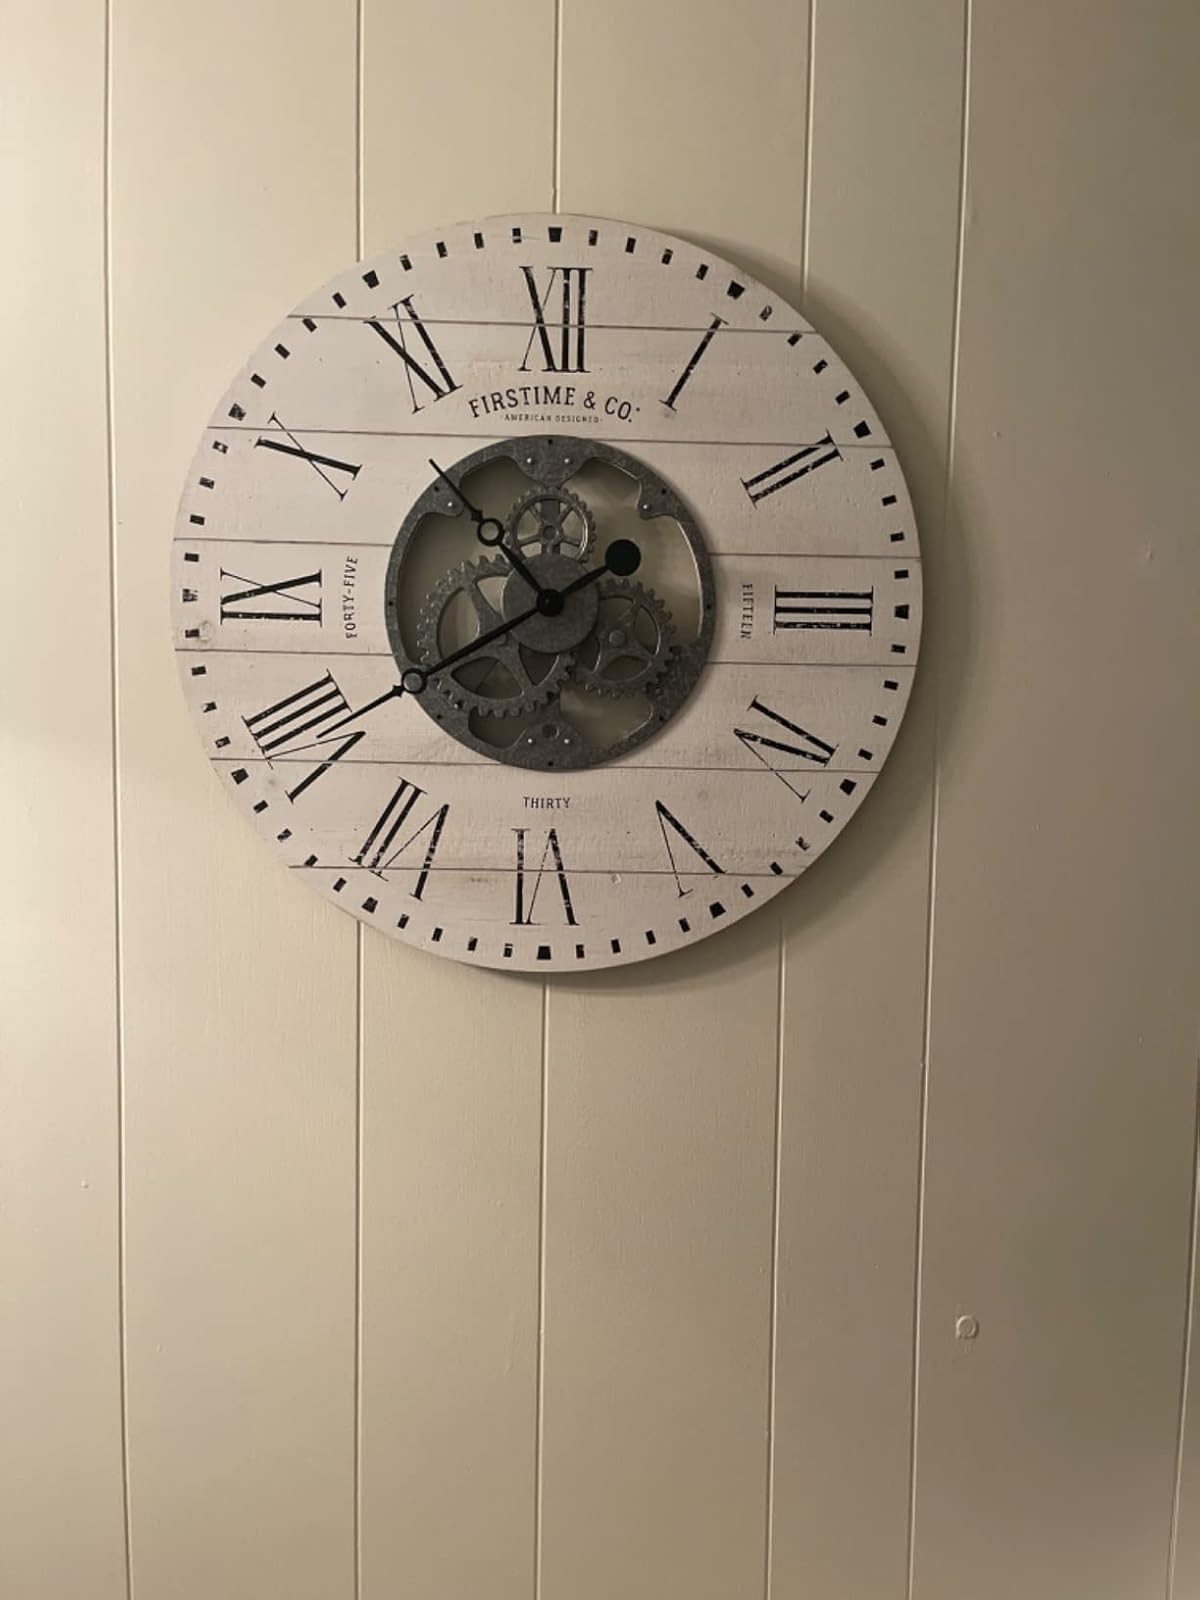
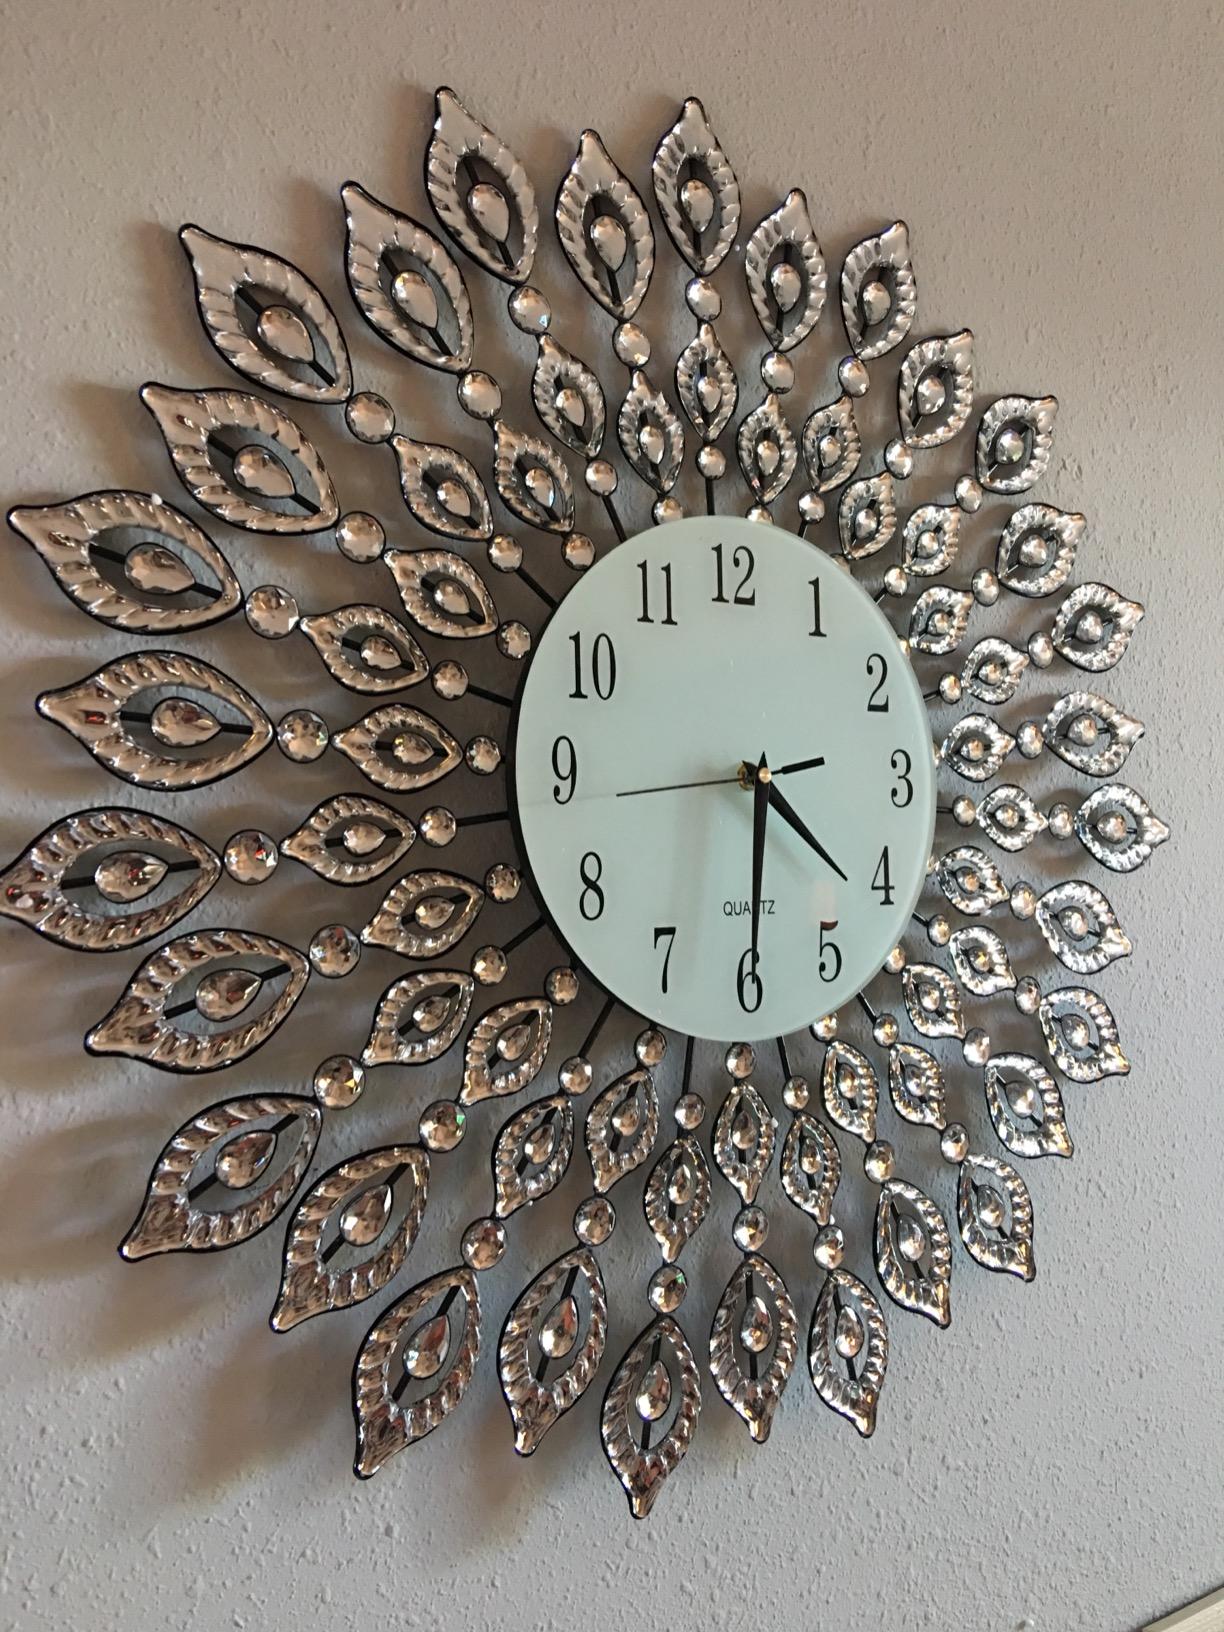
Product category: clock
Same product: no